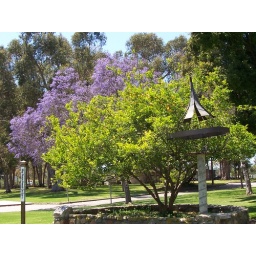
Park in Long Beach 2005 The freedom lemon tree